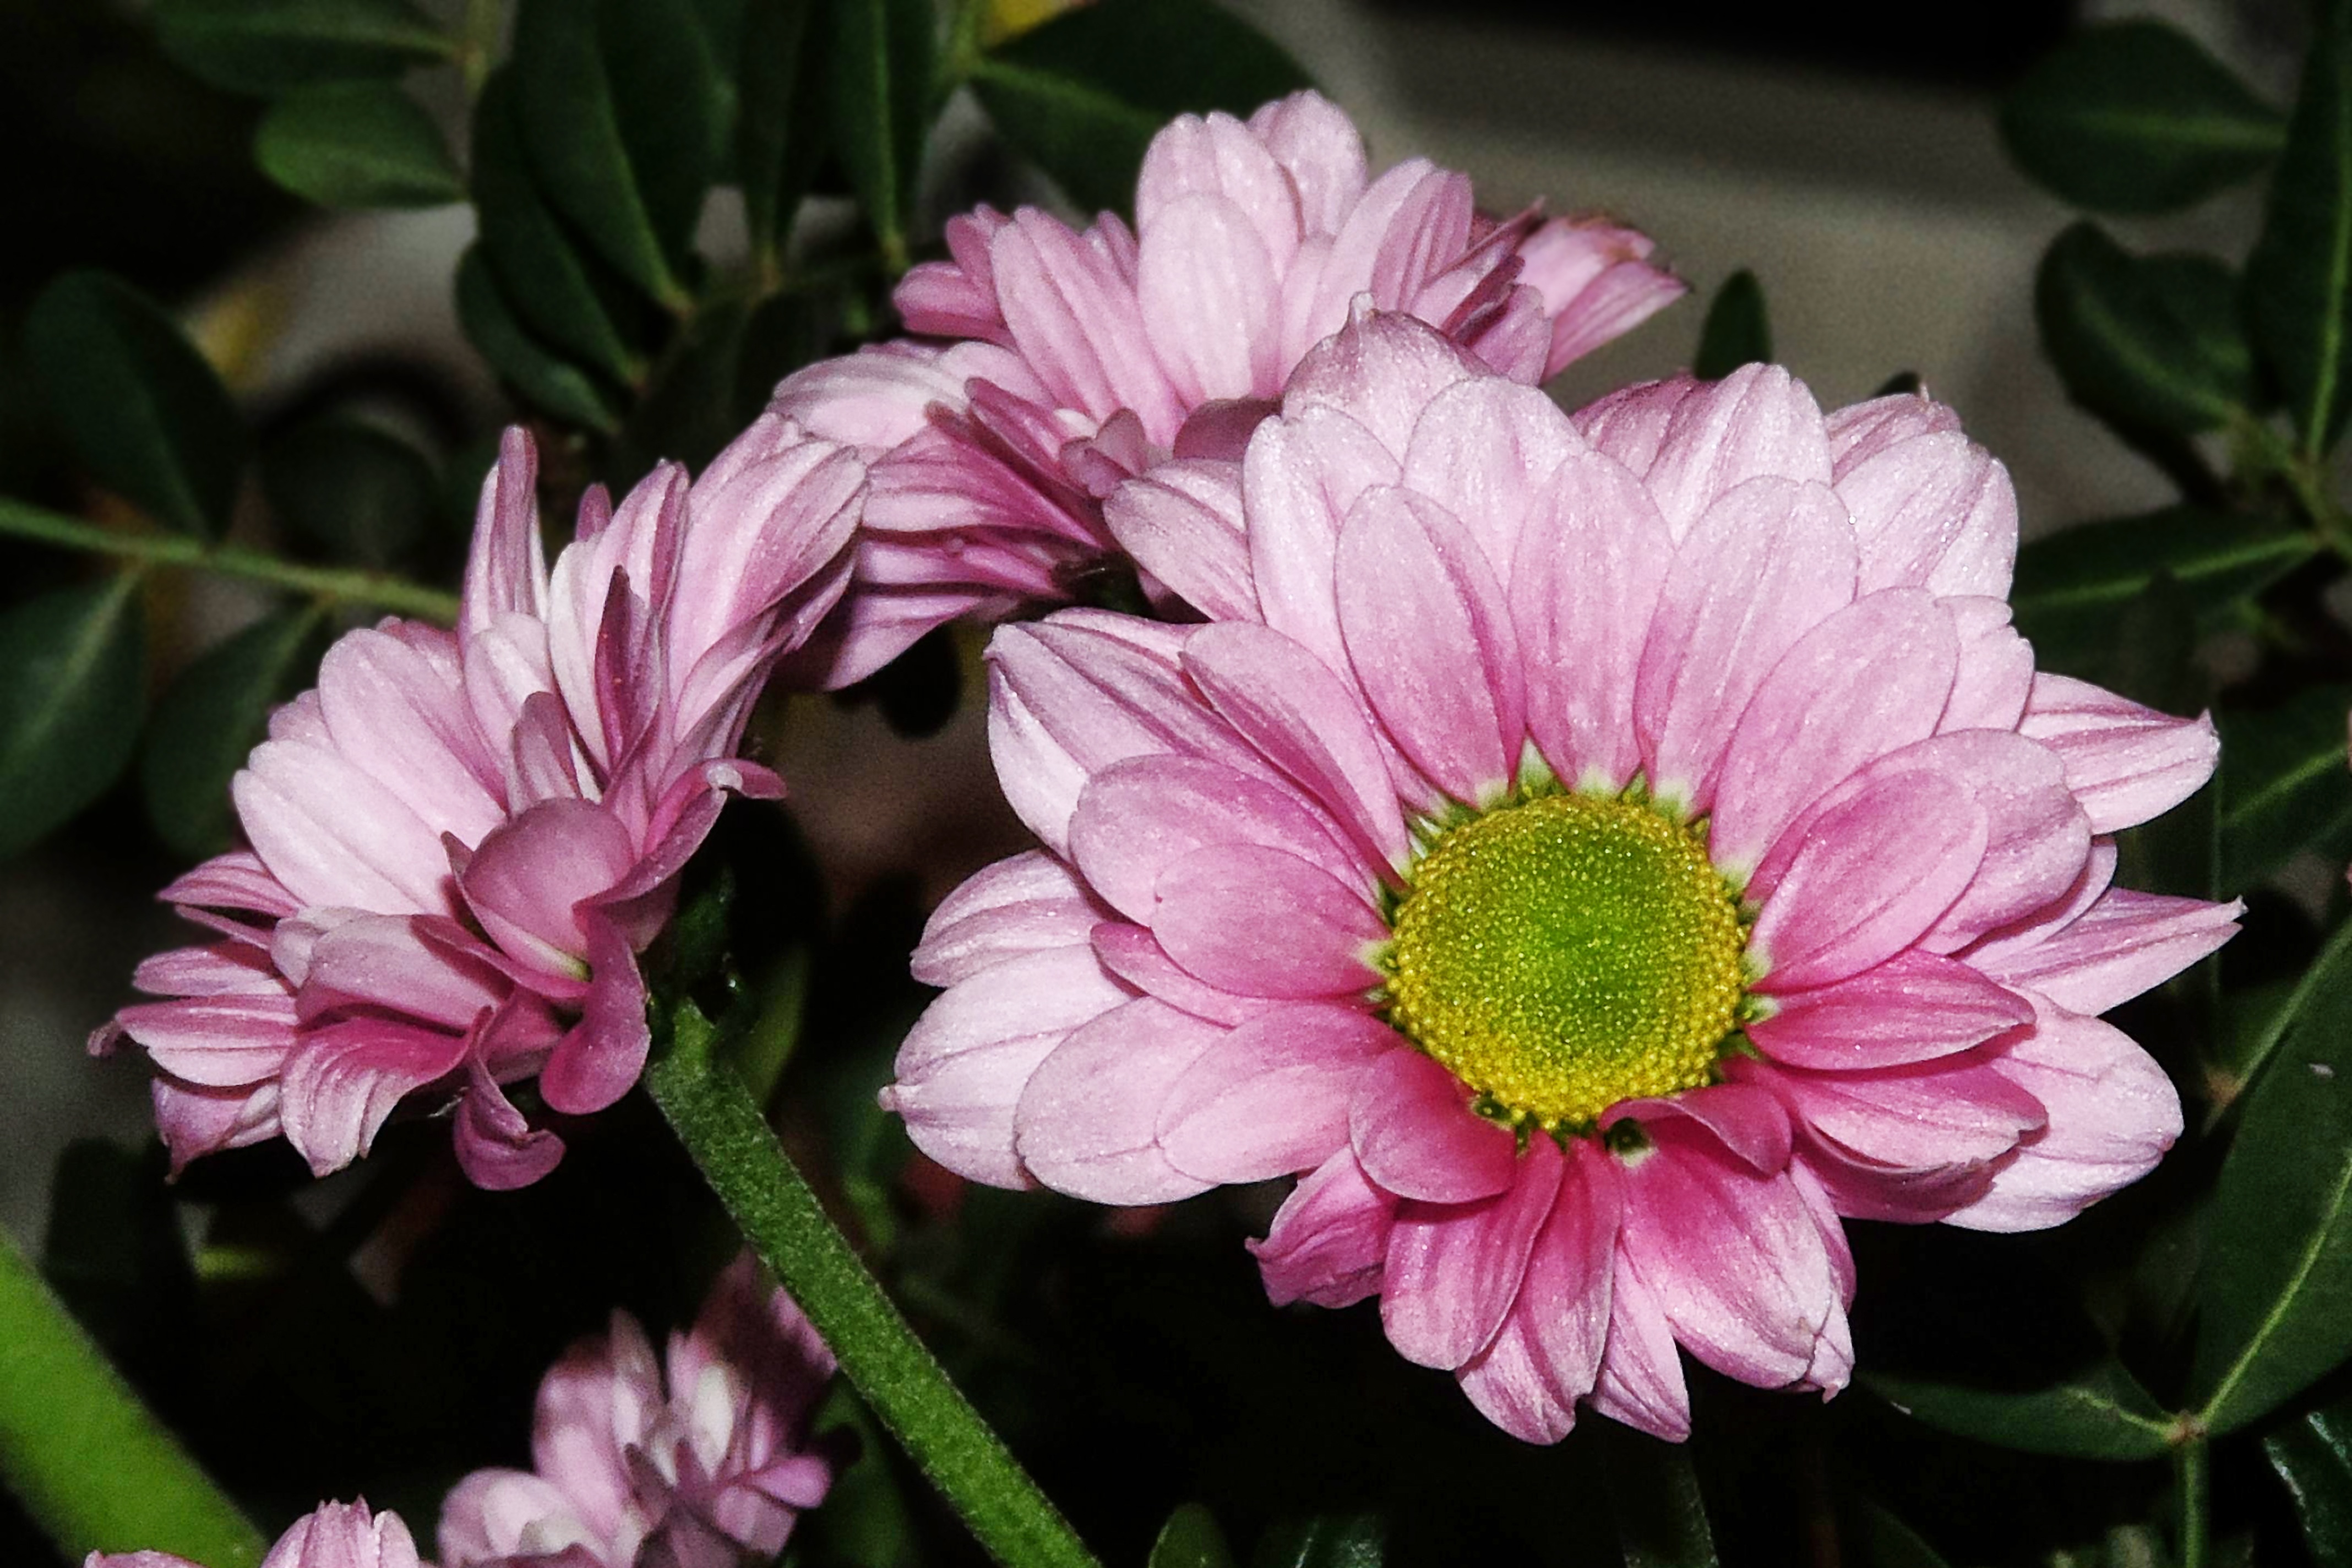
blossom, plant, flower, petal, bloom, botany, pink, flora, chrysanthemum, floristry, composites, macro photography, flowering plant, daisy family, annual plant, land plant